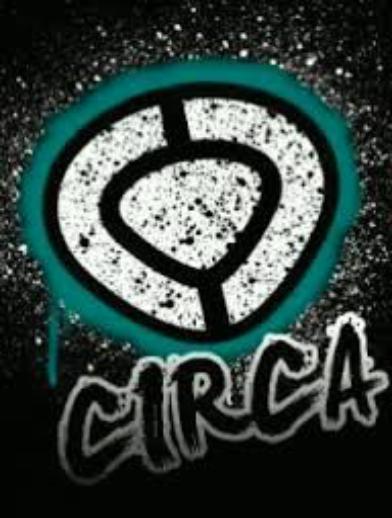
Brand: Circa
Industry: Clothes